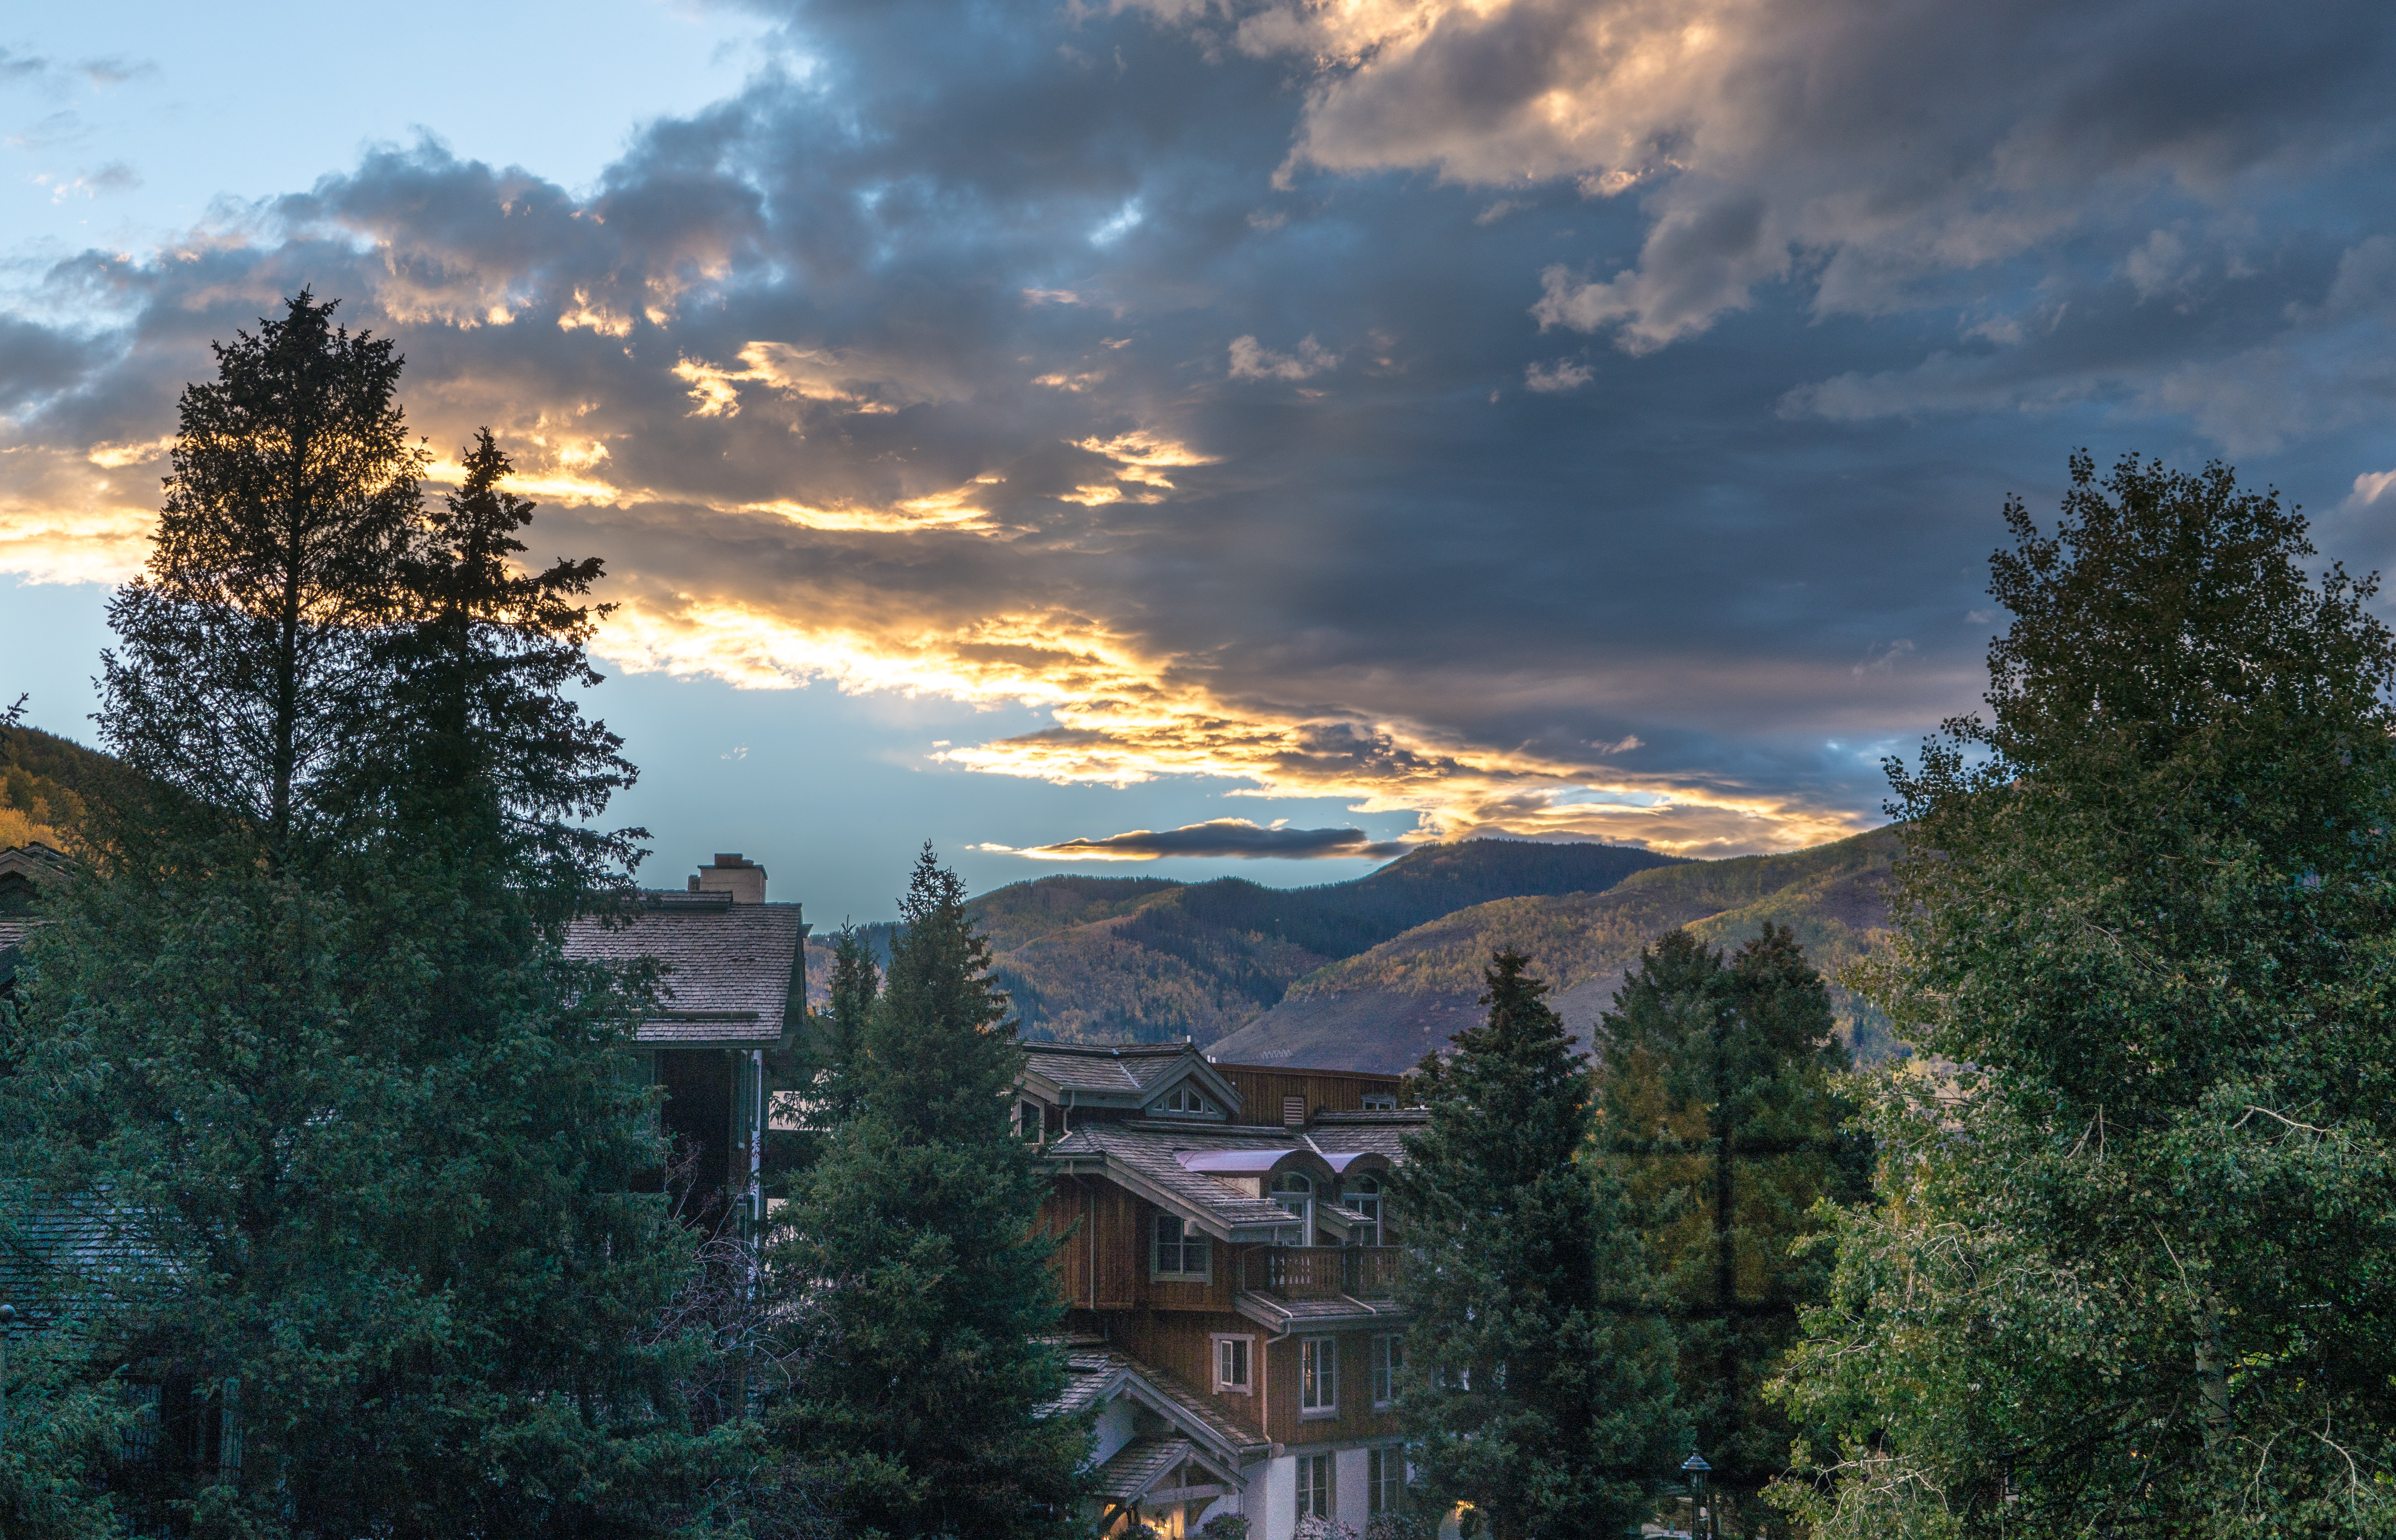
landscape, tree, nature, outdoor, mountain, cloud, architecture, sky, sunset, skyline, sunlight, morning, fall, hill, dawn, mountain range, cityscape, dusk, foliage, evening, twilight, scenic, autumn, colorful, clouds, mountains, rural area, vail colorado